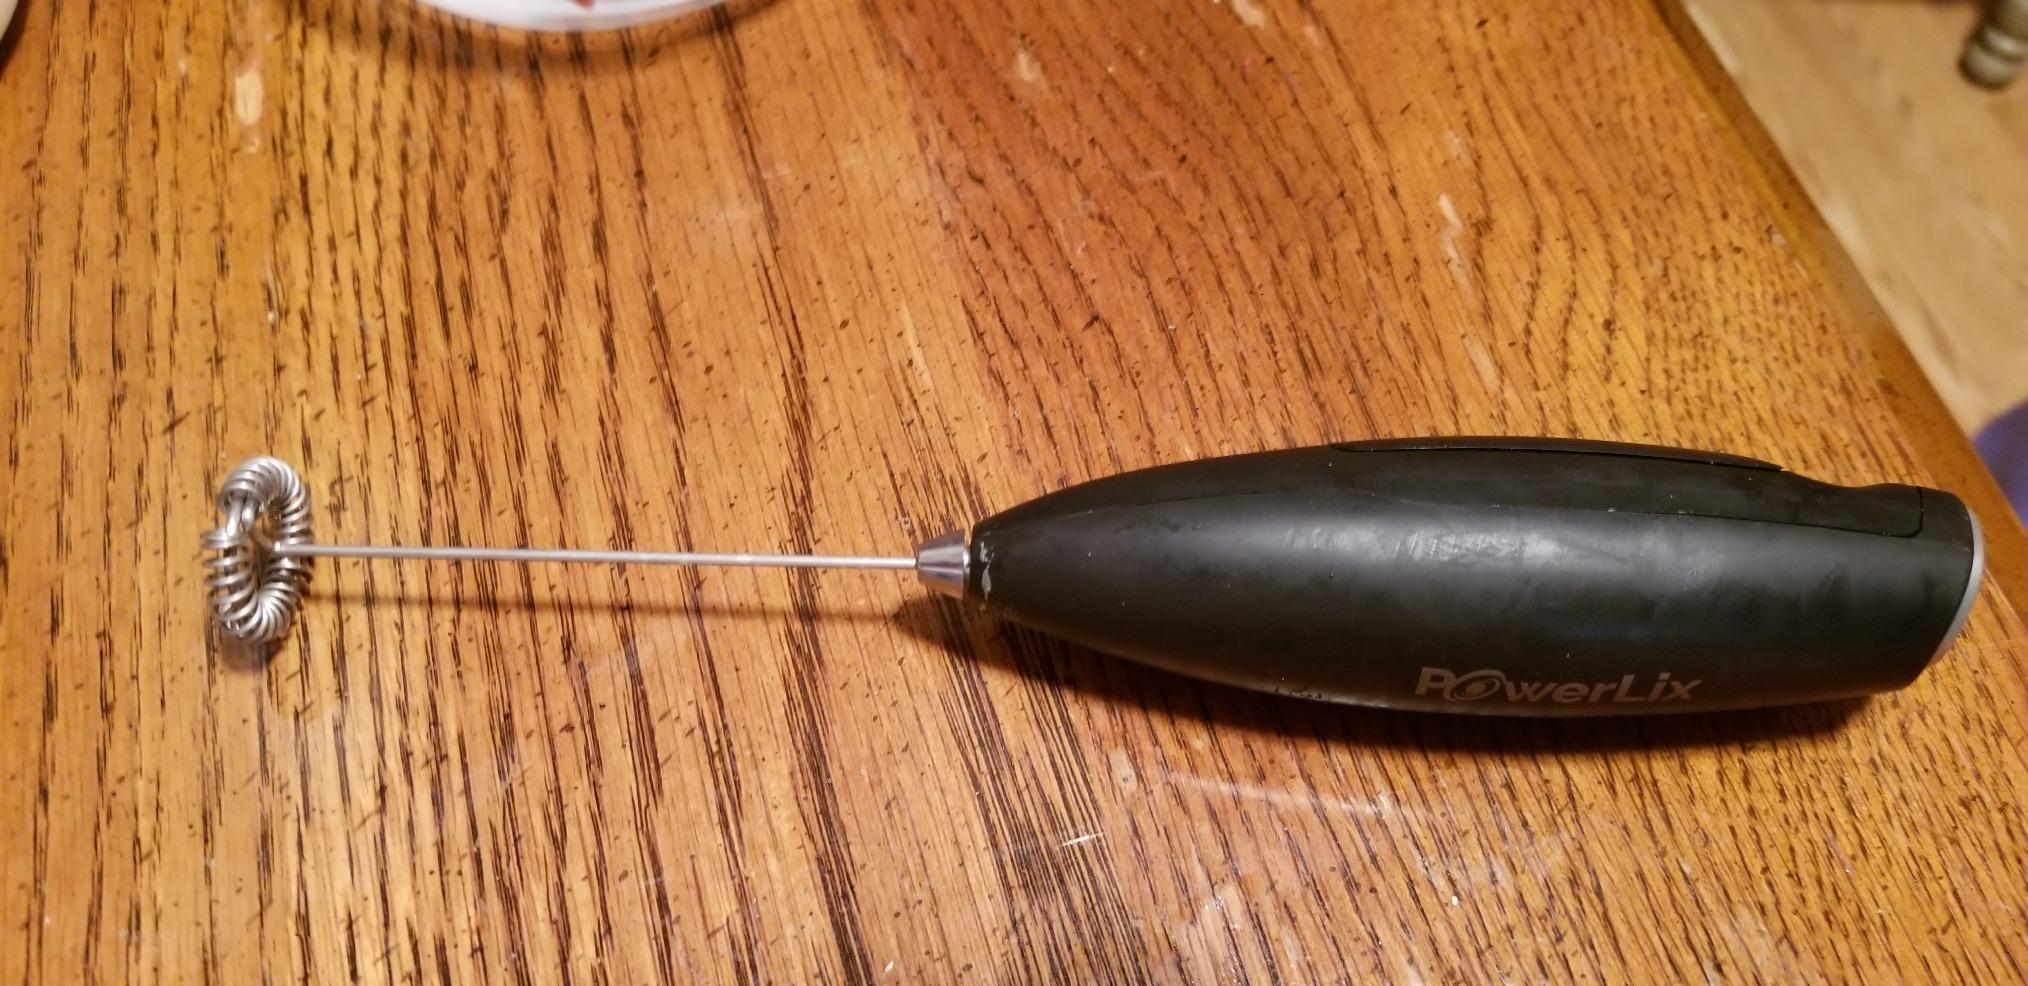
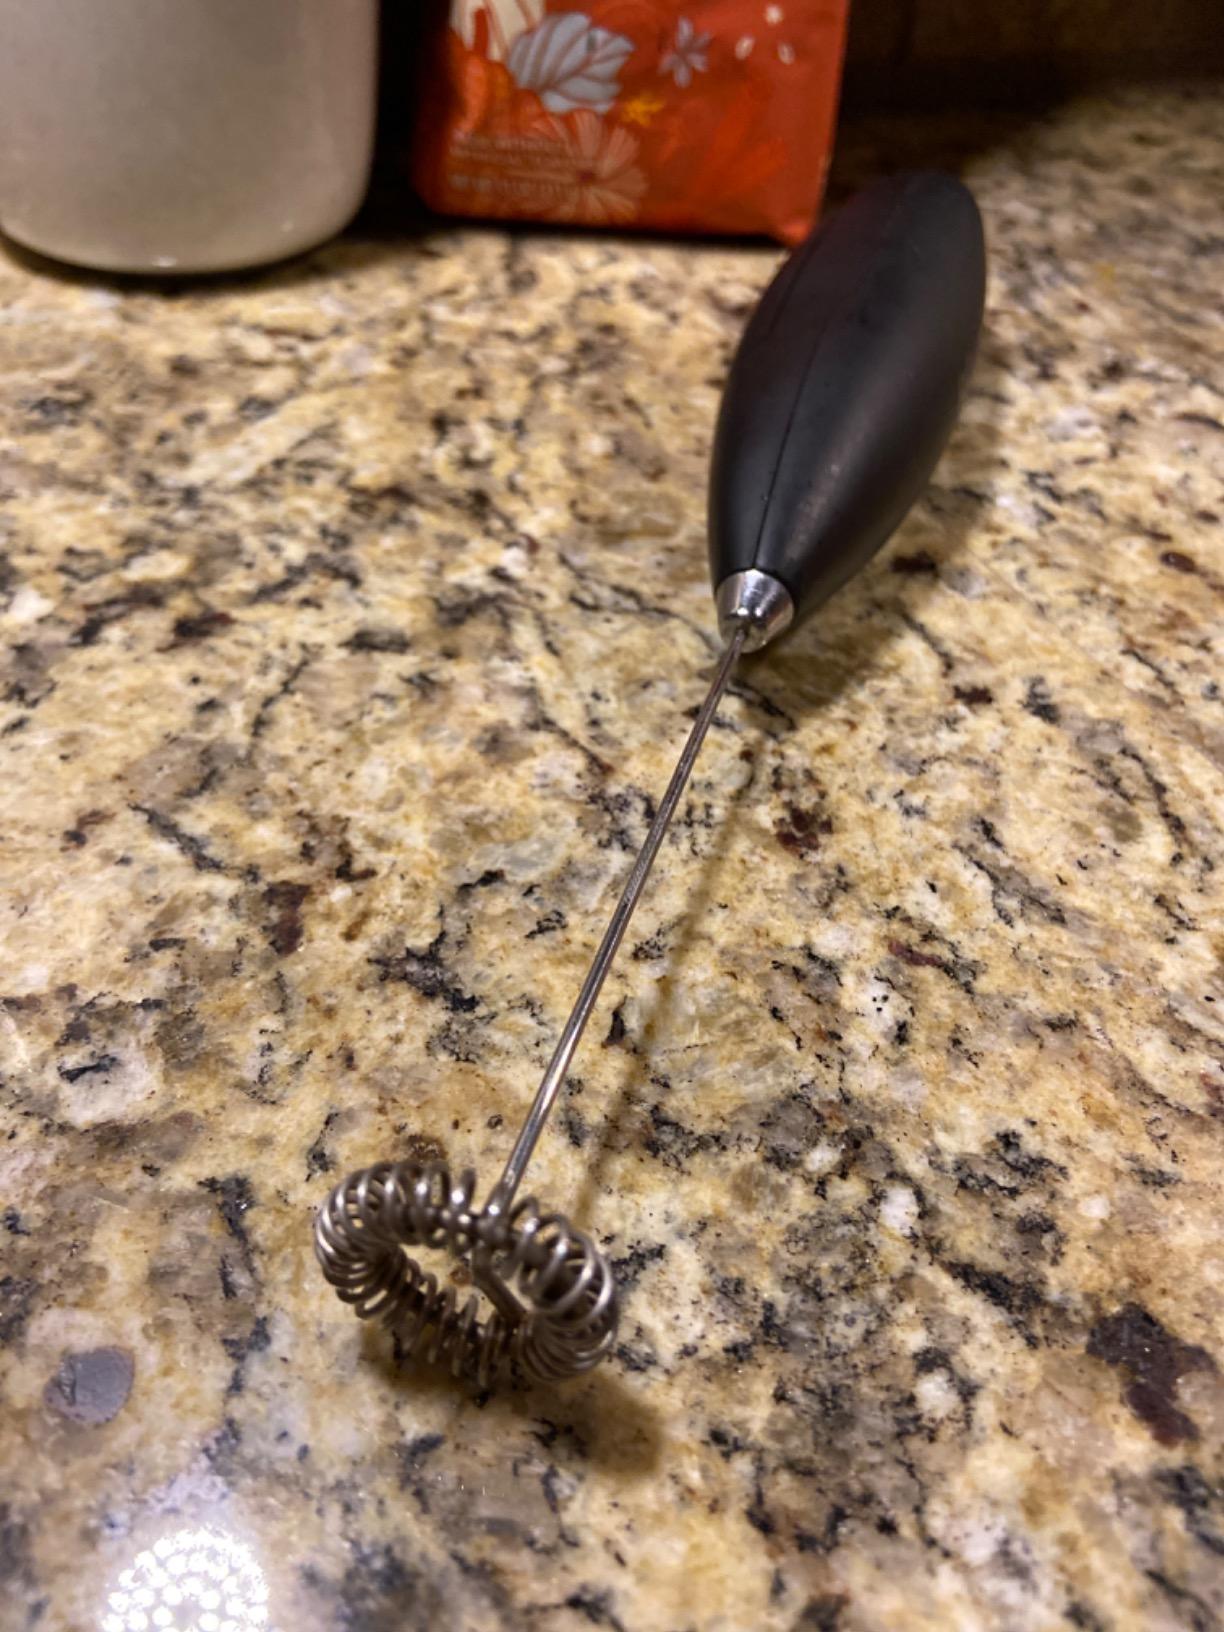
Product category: items_mixer
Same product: yes